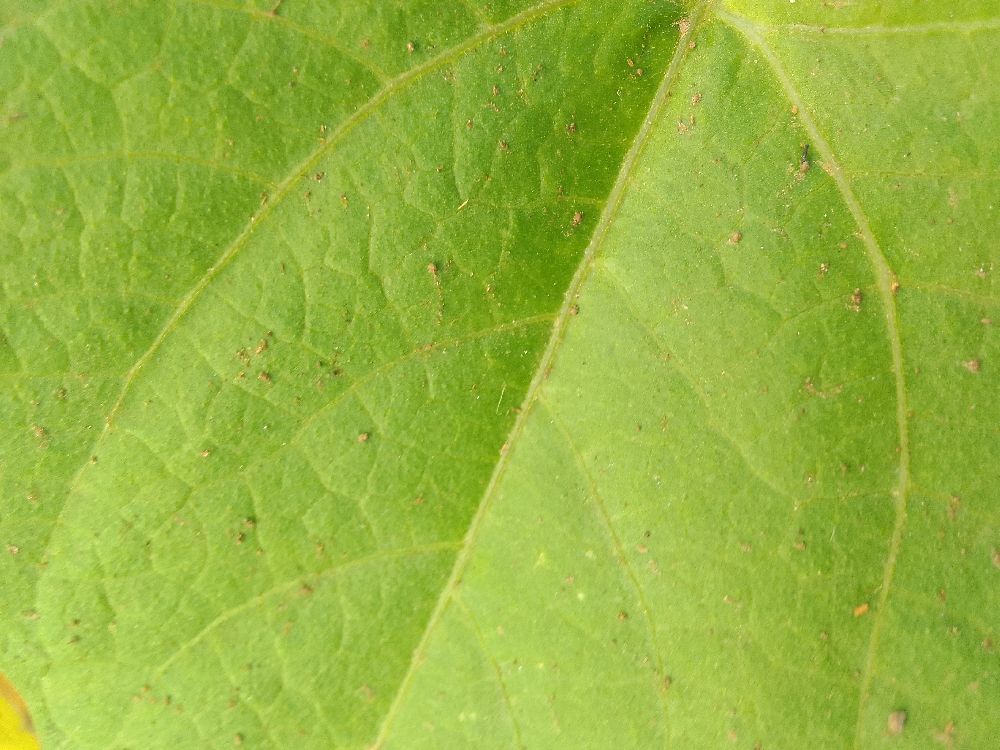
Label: healthy